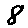
Label: 8